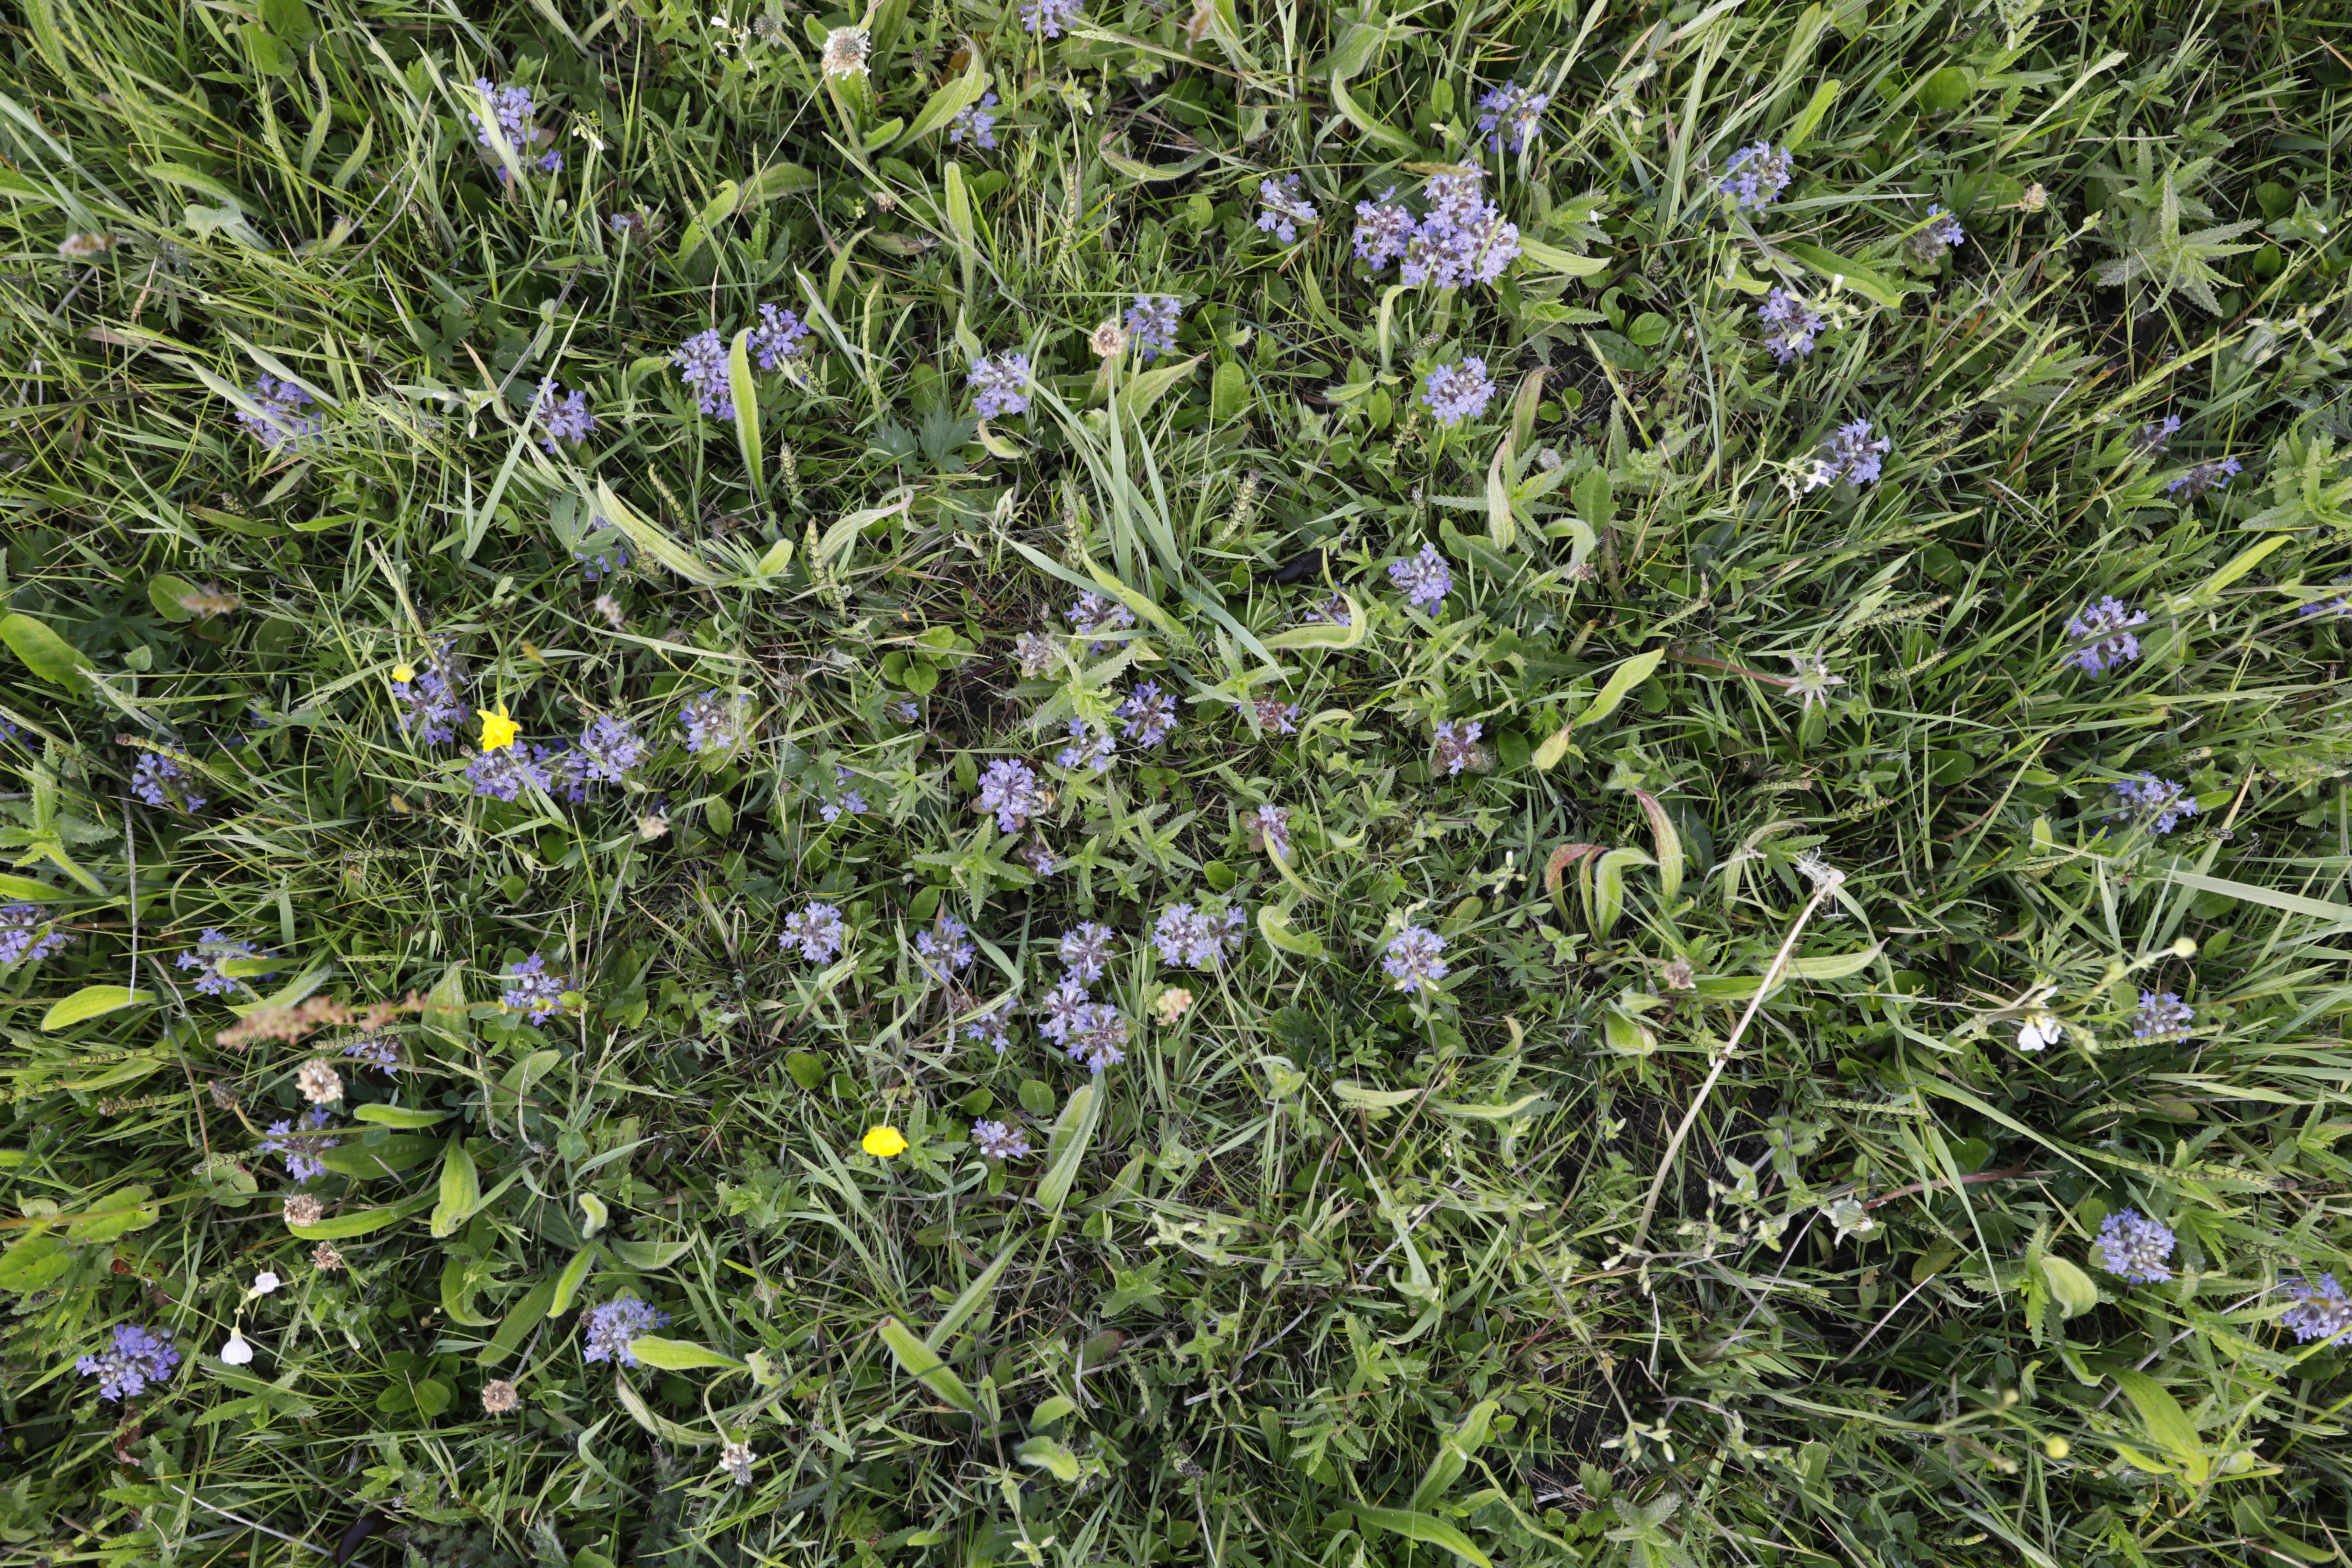
Plant species: Plantago lanceolata, Cardamine pratensis, Ajuga reptans, Buttercup * (aggregate)